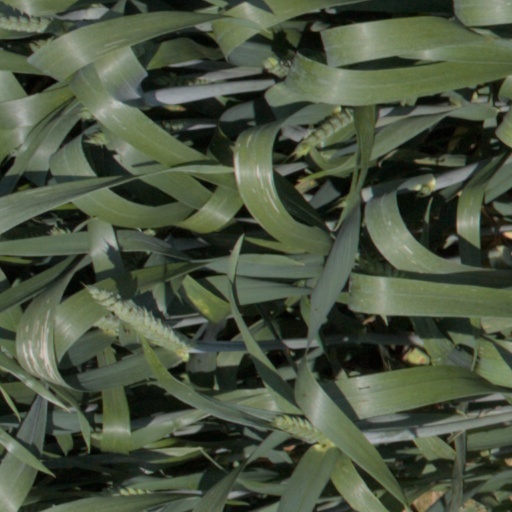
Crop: wheat